Lita (wrestler)

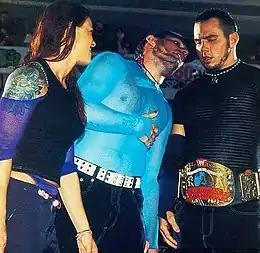
Lita with the Hardy Boyz in 2001

Lita continued to feud with Dean Malenko in early 2001, and she defeated him in a singles bout on the February 19 episode of "Raw is War" with the assistance of Matt Hardy. Following the match, Hardy kissed Lita, beginning their on-screen relationship and turning their real-life romance into a storyline. On the April 9 edition of "Raw is War", she took part in another WWF main event as part of Team Xtreme against a tag team of Stephanie McMahon-Helmsley and the Two Man Power Trip (Stone Cold Steve Austin and Triple H). They won, but Lita took a brutal beating immediately following the match, when she was Pedigreed by Triple H and hit four times in the back with a steel chair by Austin, who finished her off with a Stunner. Austin had just turned heel and this was an attempt to generate even more heat by beating up the most popular female wrestler in the WWF at the time.